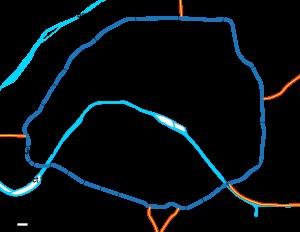
Le boulevard périphérique de Paris, appelé localement Boulevard périphérique, est une voie circulaire, d'une longueur de 35,04 km, qui fait le tour de la ville de Paris. Son nom est souvent abrégé en « le Périphérique » et même « le Périph' » par les utilisateurs réguliers ; il est indiqué par le sigle « BP » sur les panneaux de signalisation.